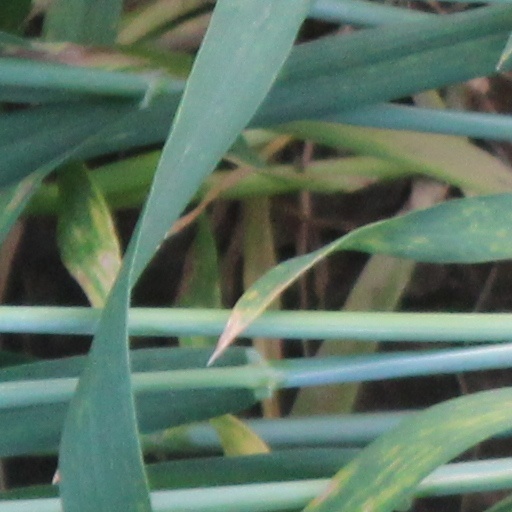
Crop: wheat